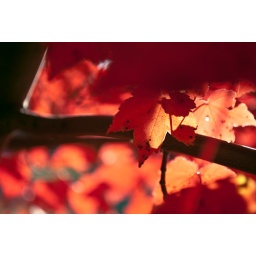
A brilliantly red tree near my dorm